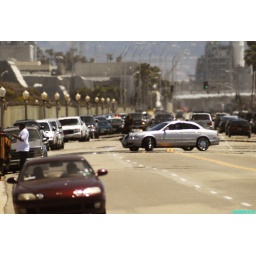
sunday afternoon beach road and parking madness near lax